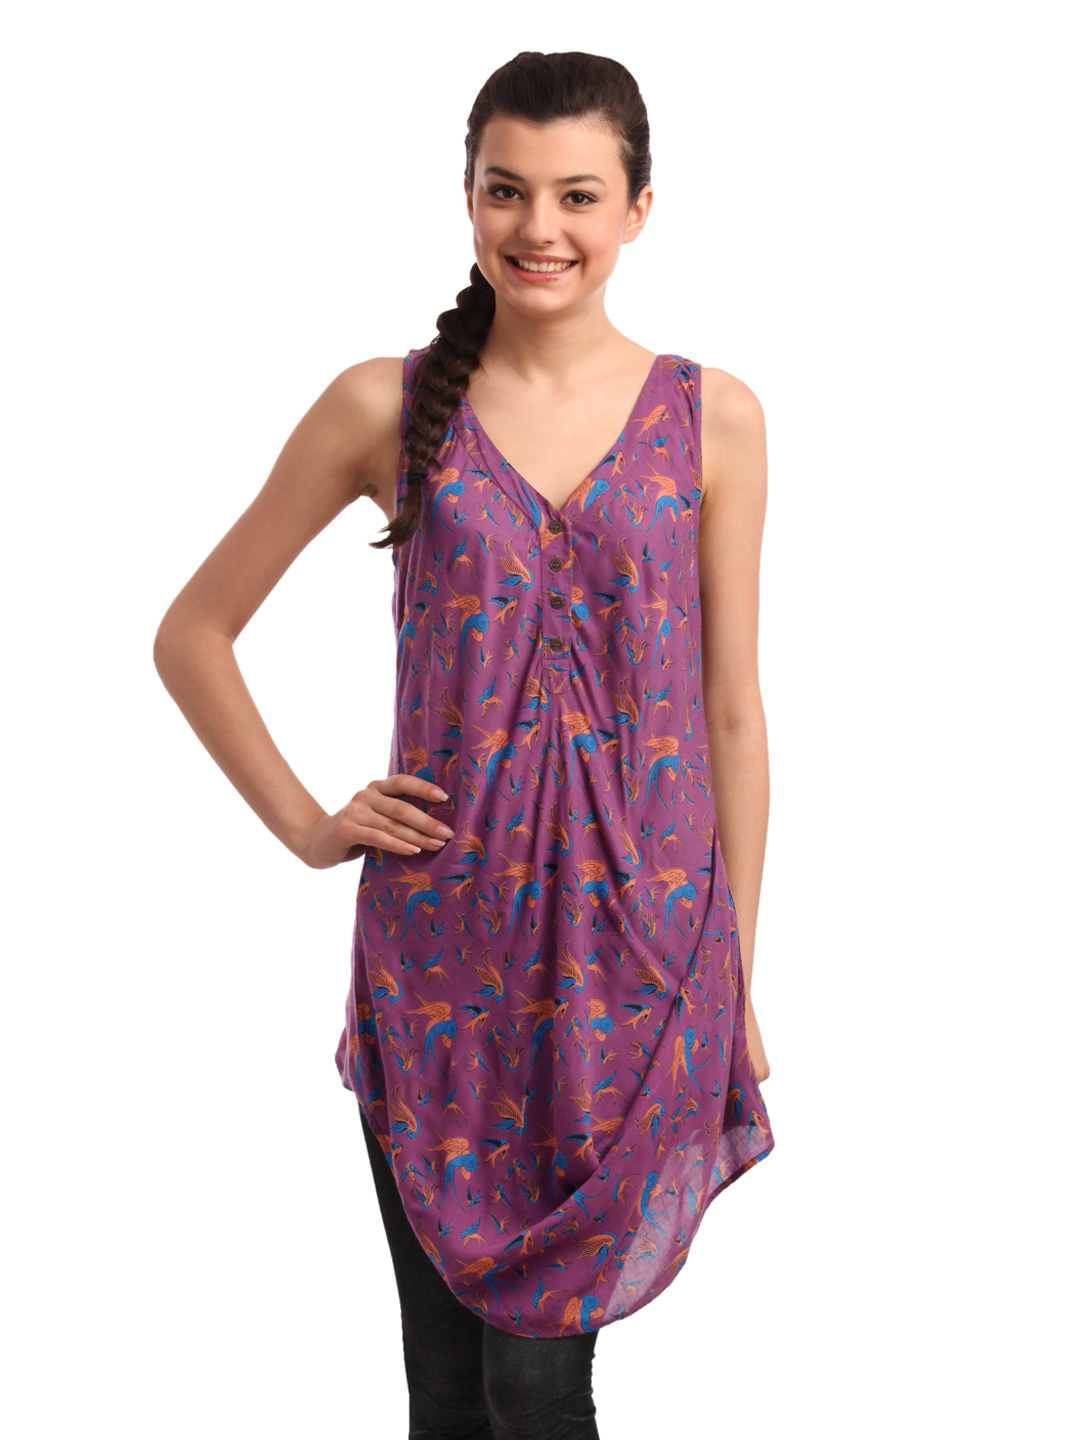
ONLY Women Purple Tunic
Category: Apparel / Topwear / Tunics
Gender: Women
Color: Purple
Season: Summer 2012
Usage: Casual